List of synagogues in Australia and New Zealand

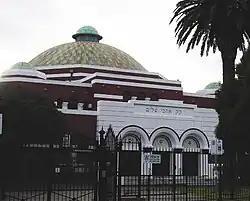
St. Kilda Hebrew Congregation in Melbourne designed by Joseph Plottel

This list of synagogues and Jewish congregations in Australia and New Zealand represents those known to have existed at some time in the history of Jewish communities in either the colonial or national periods of either countries.